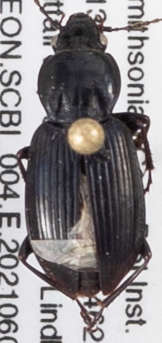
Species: Pterostichus mutus
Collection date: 2021-06-03
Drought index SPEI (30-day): -1.532
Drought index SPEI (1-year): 0.072
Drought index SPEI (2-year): -0.24